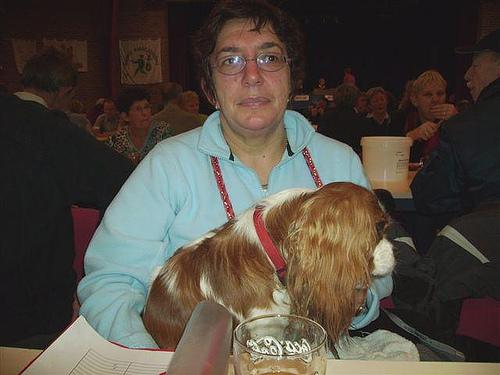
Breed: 207-n000026-Blenheim_spaniel